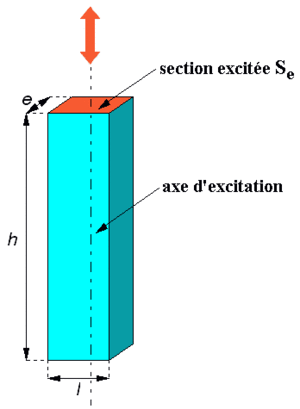
Éprouvette élancée (cas de matériaux rigides) de traction-compression, utilisée en DMA.
L'analyse mécanique dynamique ou spectrométrie mécanique dynamique est une méthode de mesure de la viscoélasticité. Cette méthode d'analyse thermique permet l'étude et la caractérisation des propriétés mécaniques de matériaux viscoélastiques, tels les polymères.